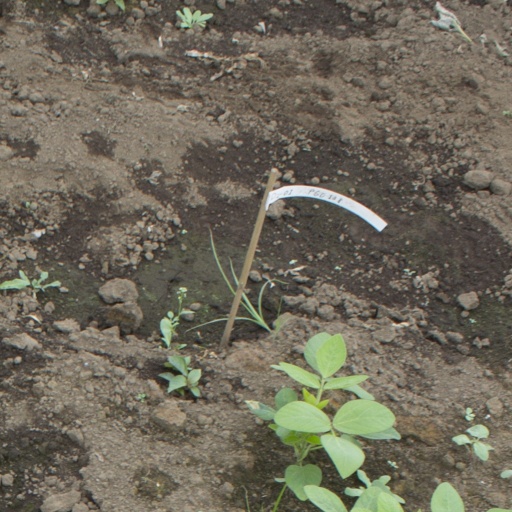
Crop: soybean